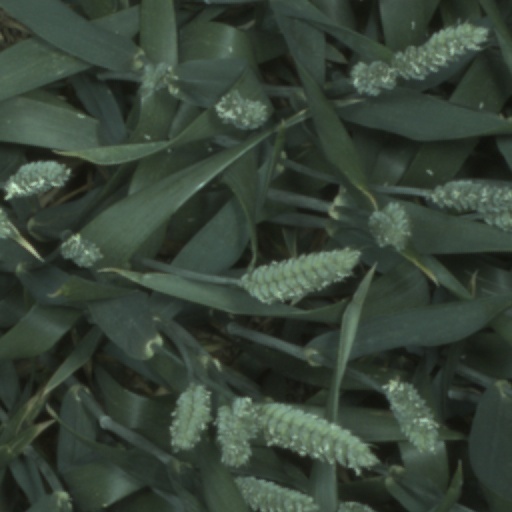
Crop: wheat